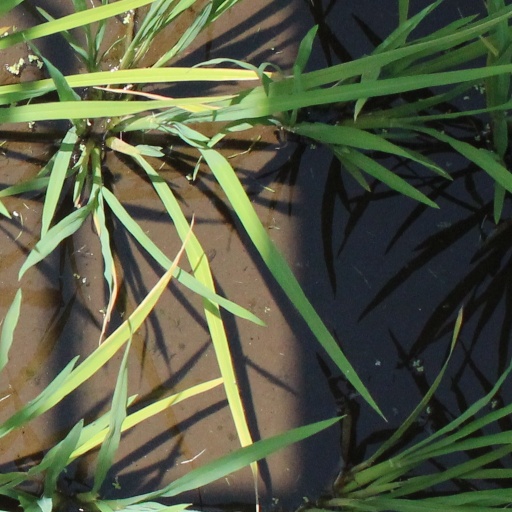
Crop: rice